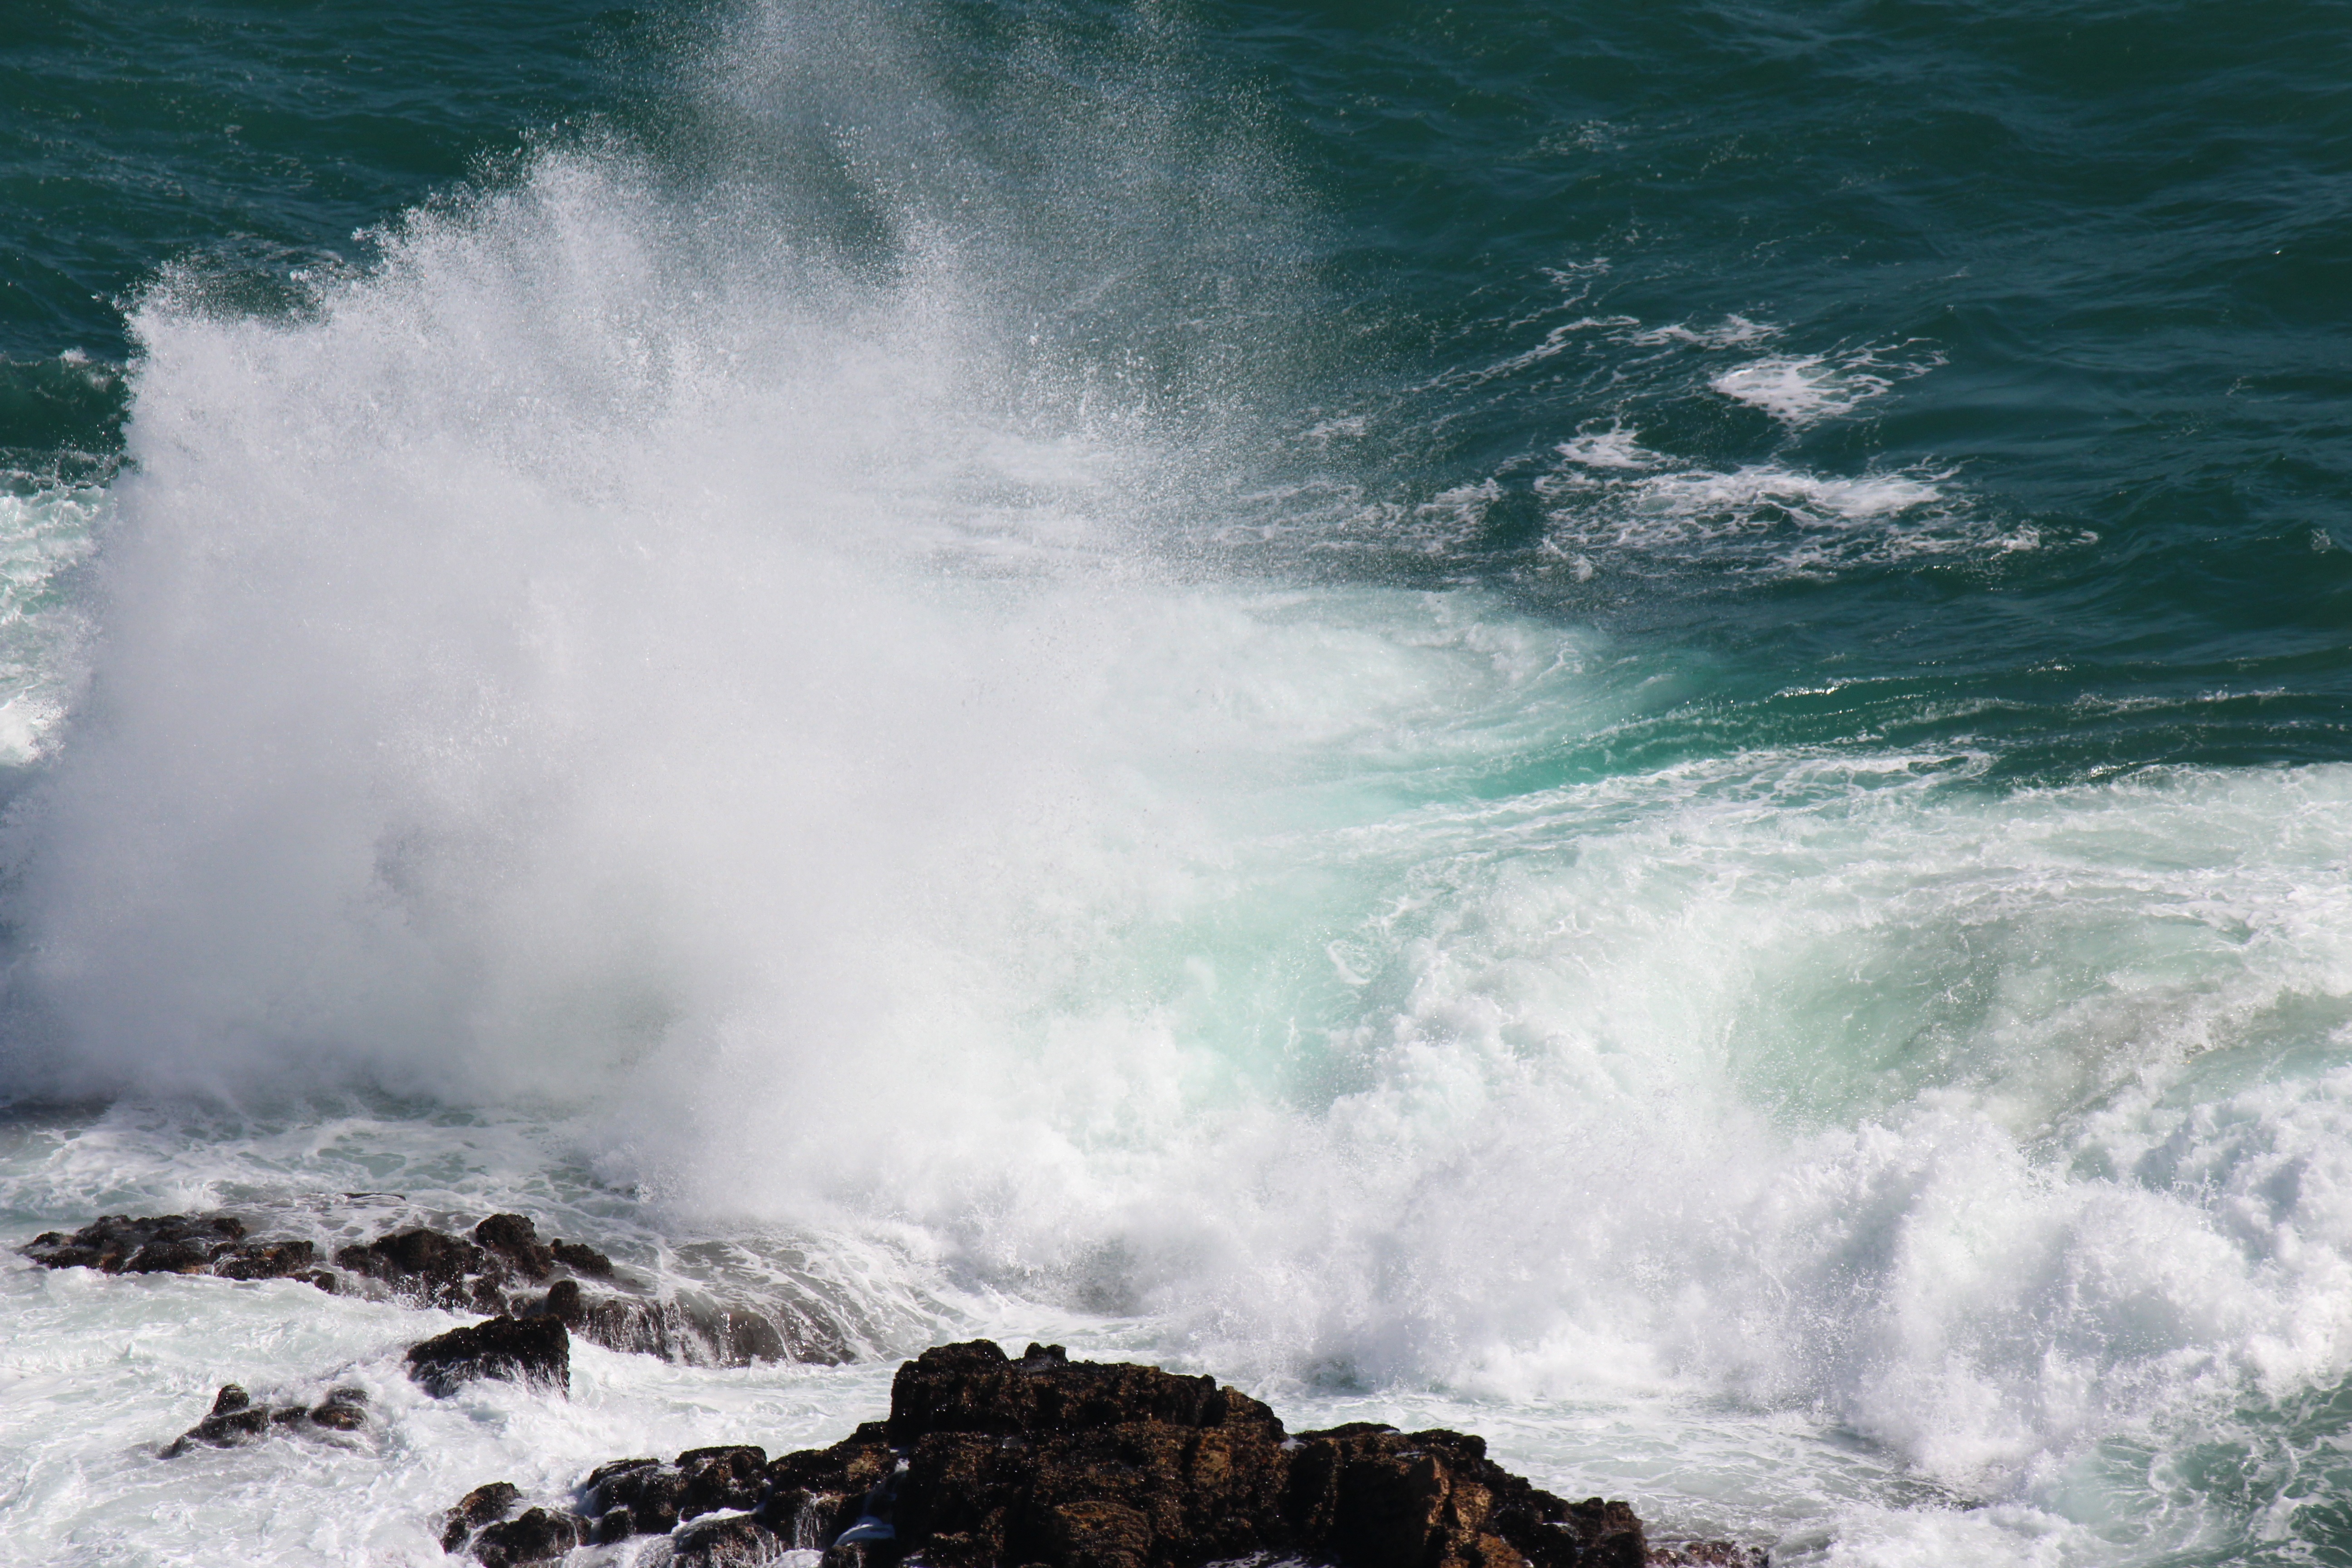
beach, sea, coast, water, rock, ocean, shore, wave, wind, splash, rapid, golf, body of water, heads, south africa, knysna, atmospheric phenomenon, wind wave